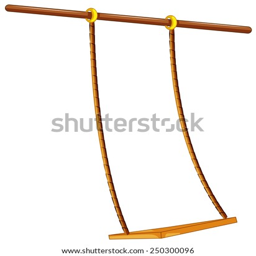
illustration of a close up swing